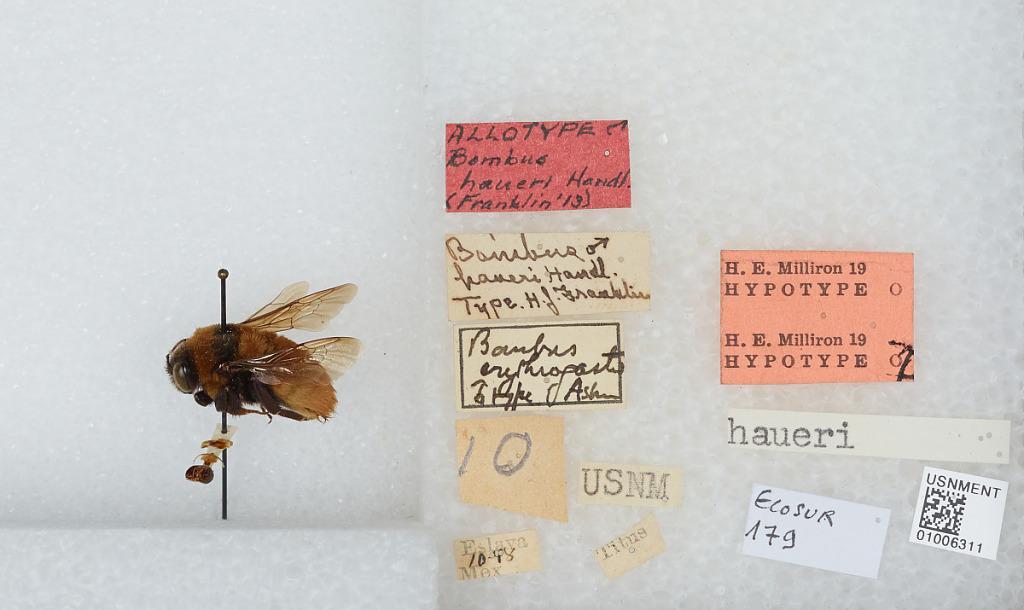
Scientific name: Bombus (Brachycephalobombus) haueri Handlirsch
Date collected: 1948-10-
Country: Mexico
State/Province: Federal District
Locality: Eslava